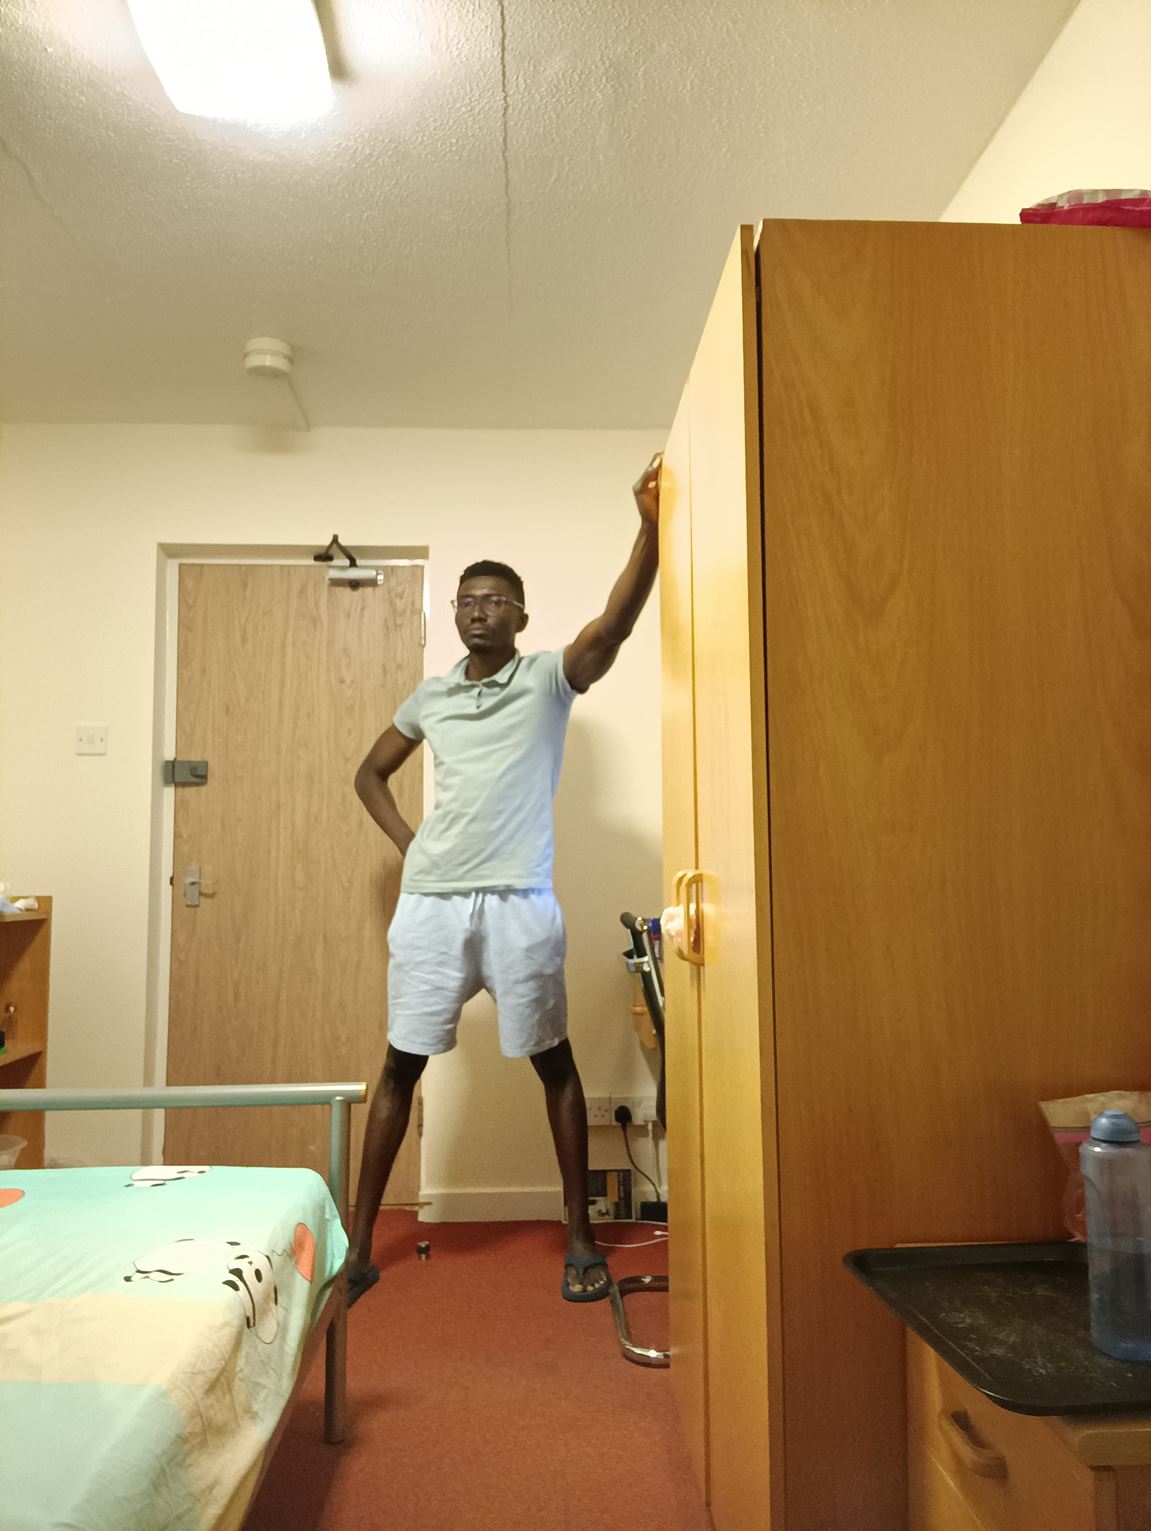
Posture: stand